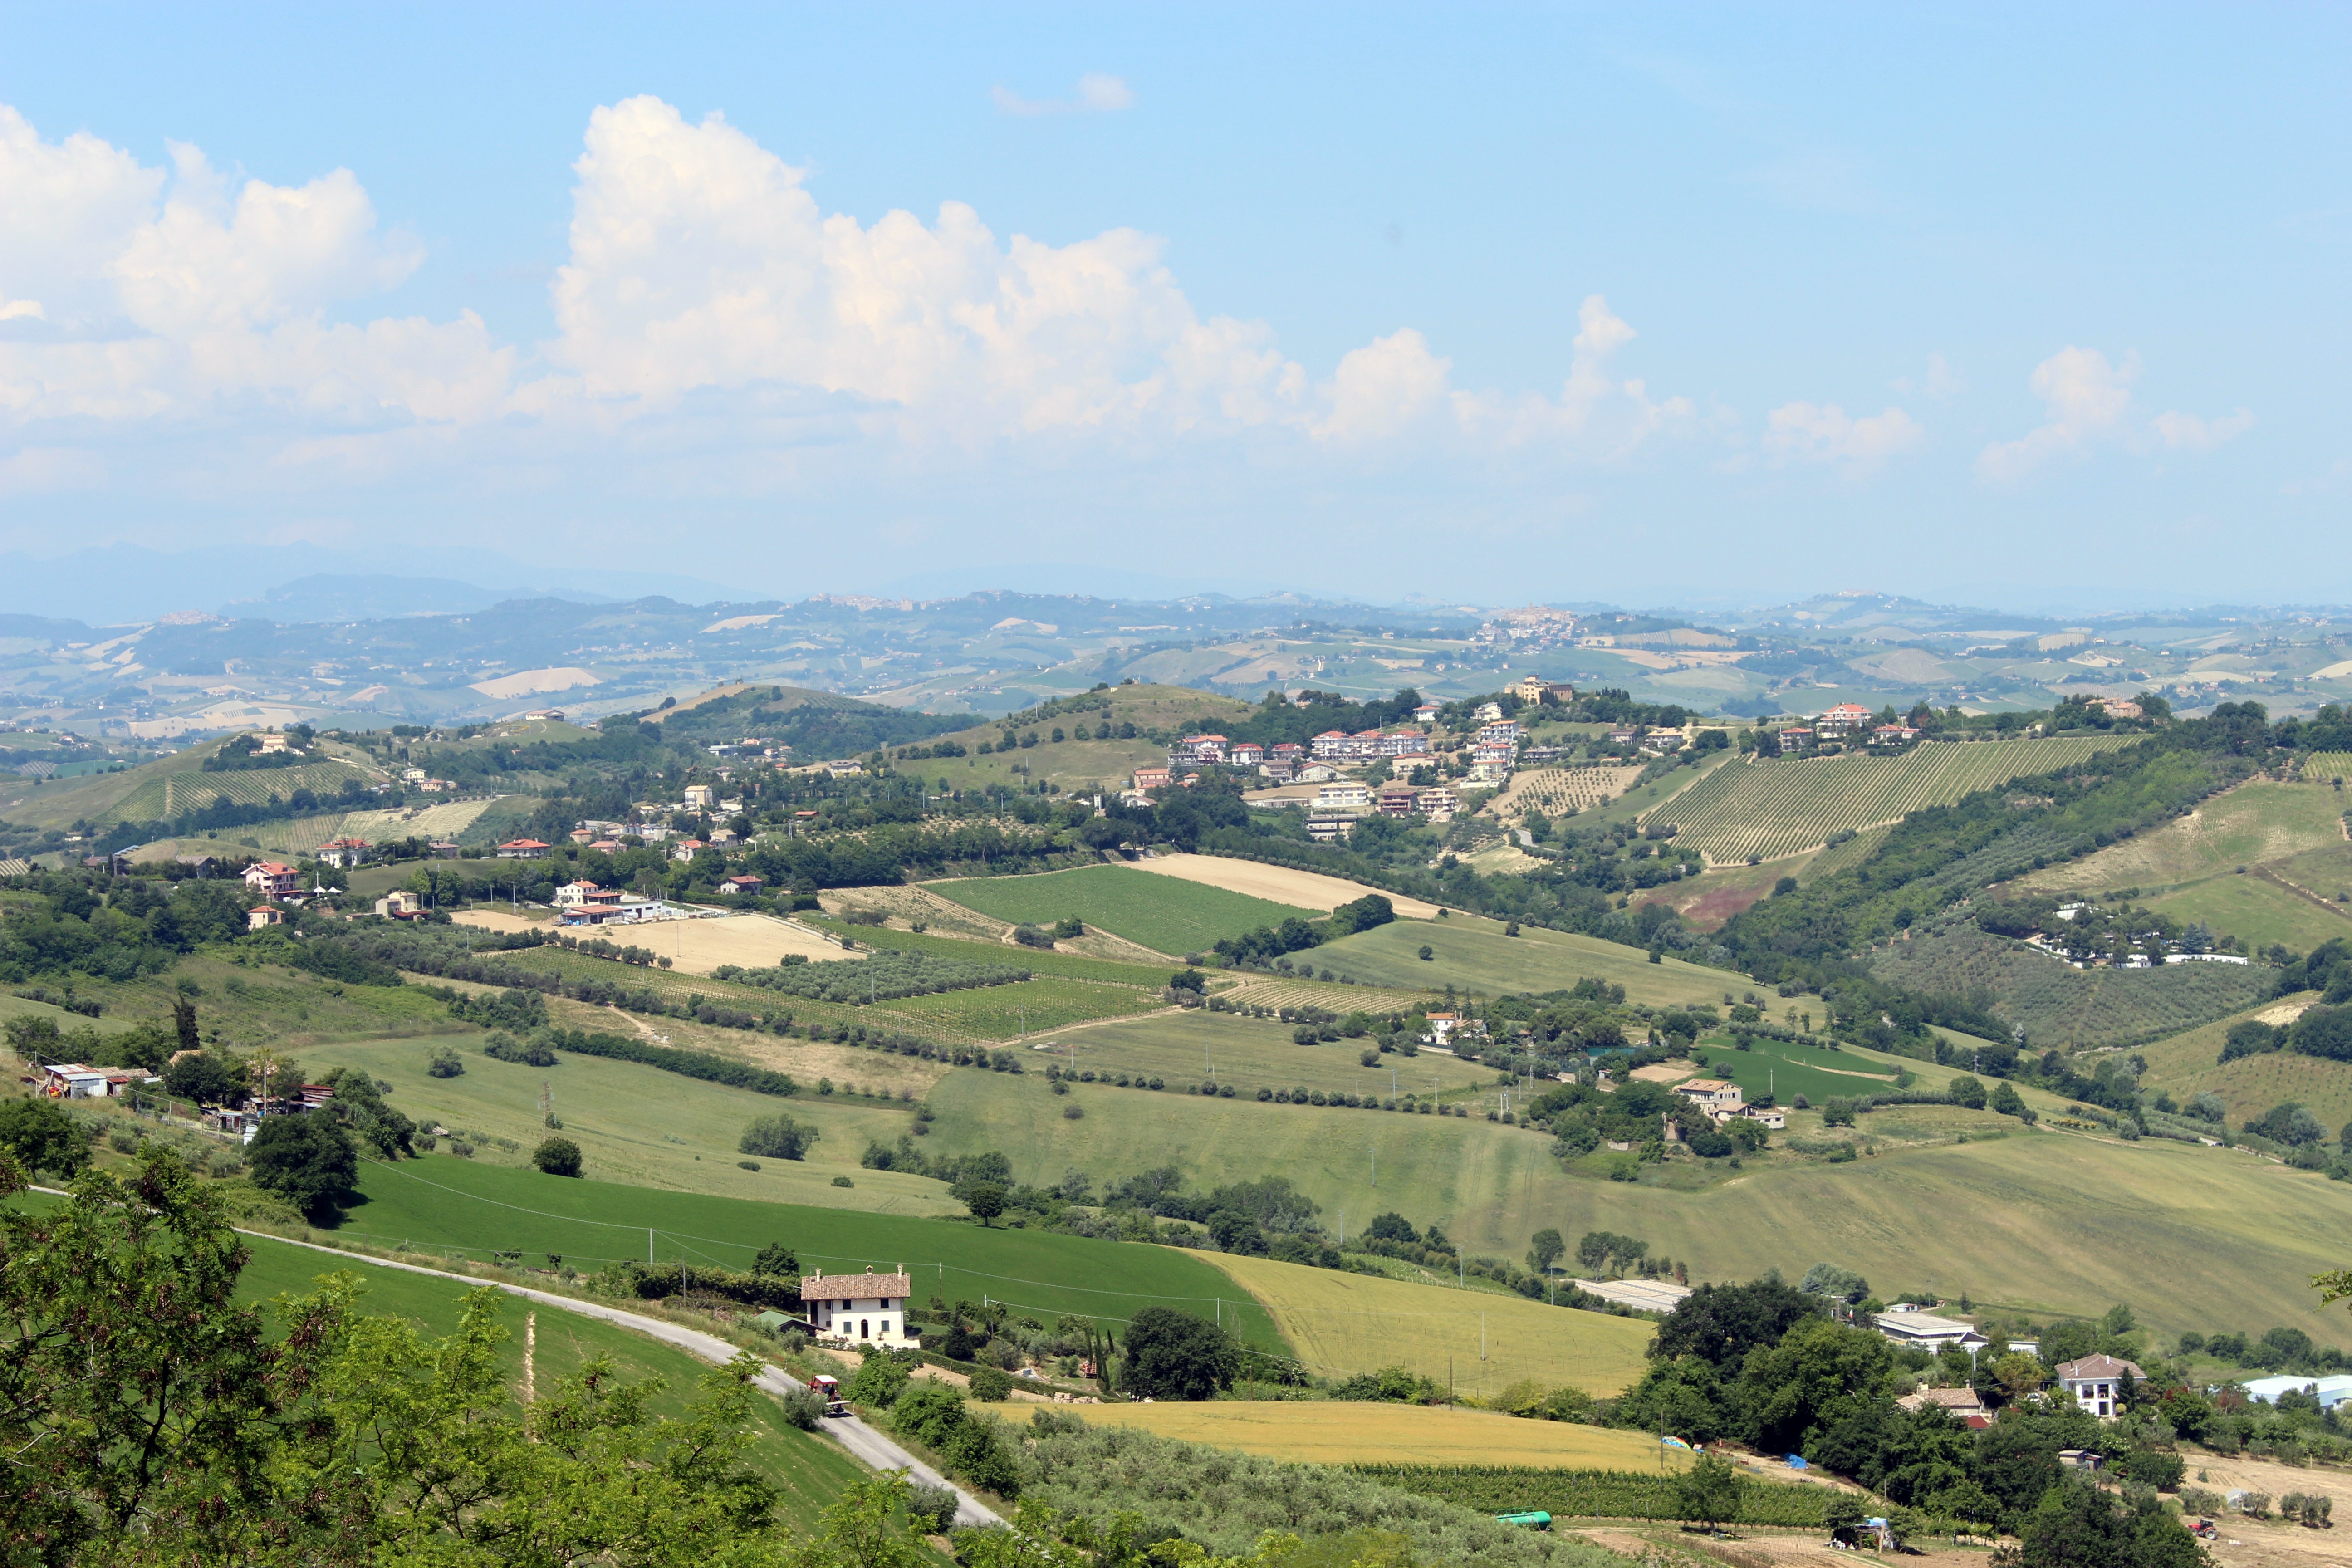
landscape, tree, mountain, field, photography, meadow, hill, town, valley, mountain range, village, pasture, plain, plateau, rural area, bird's eye view, aerial photography, residential area, geographical feature, human settlement, mountainous landforms